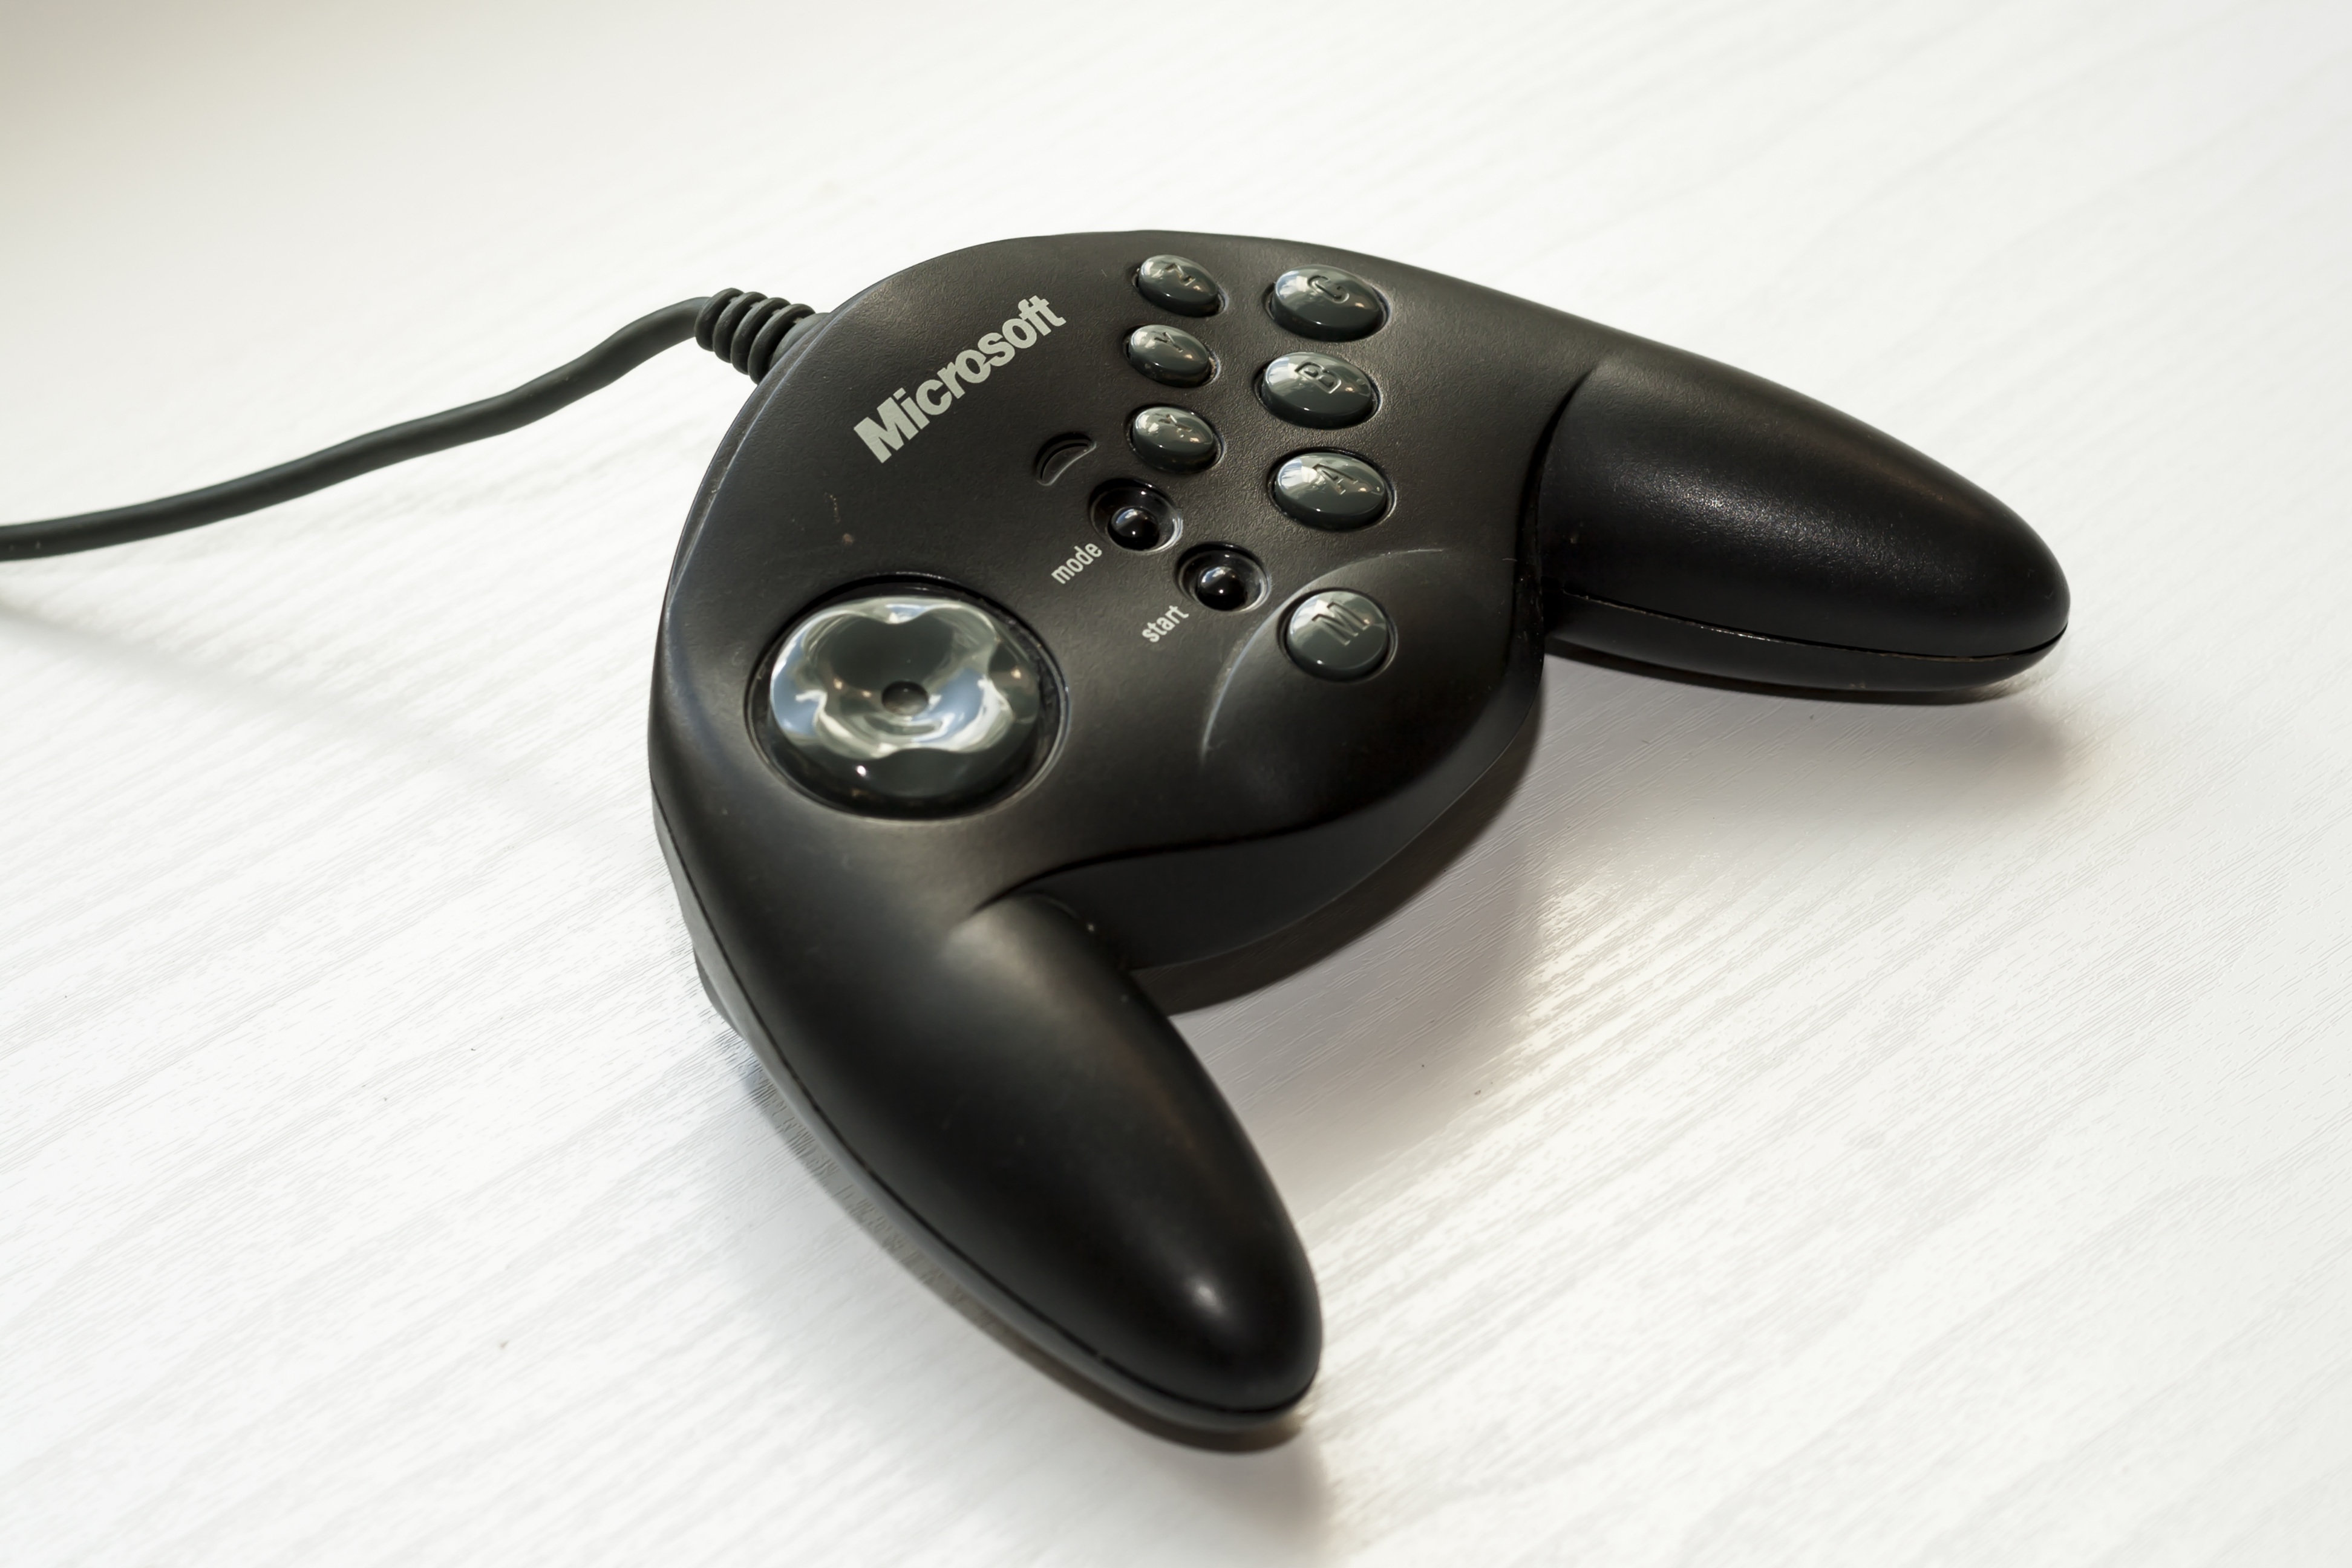
technology, game, joystick, video game, mouse, playing, steering wheel, buttons, multimedia, microsoft, game controller, gamepad, sidewinder, 90 chapter, electronic device